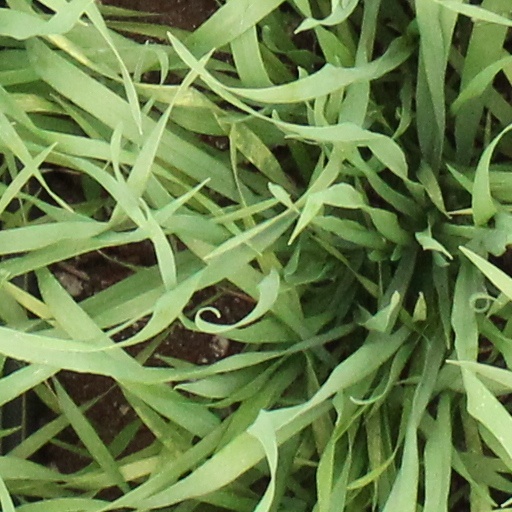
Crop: wheat